Apollo 13

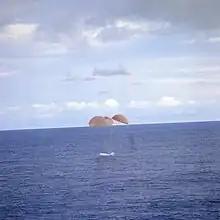
Apollo 13 splashes down in the South Pacific on April 17, 1970

The CSM's electricity came from fuel cells that produced water as a byproduct, but the LM was powered by silver-zinc batteries which did not, so both electrical power and water (needed for equipment cooling as well as drinking) would be critical. LM power consumption was reduced to the lowest level possible; Swigert was able to fill some drinking bags with water from the CM's water tap, but even assuming rationing of personal consumption, Haise initially calculated they would run out of water for cooling about five hours before reentry. This seemed acceptable because the systems of Apollo 11's LM, once jettisoned in lunar orbit, had continued to operate for seven to eight hours even with the water cut off. In the end, Apollo 13 returned to Earth with of water remaining. The crew's ration was 0.2 liters (6.8 fl oz) of water per person per day; the three astronauts lost a total of among them, and Haise developed a urinary tract infection. This infection was probably caused by the reduced water intake, but microgravity and effects of cosmic radiation might have impaired his immune system's reaction to the pathogen.